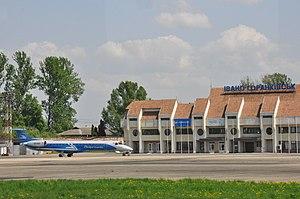
L'aéroport international d'Ivano-Frankivsk, est un aéroport situé à Ivano-Frankivsk, en Ukraine.